Gulab Singh

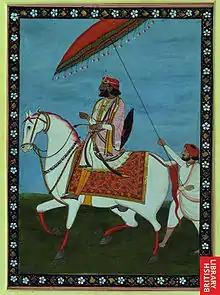
Maharaja Gulab Singh rides a well decorated white stallion across a green field. Circa 1840-45.

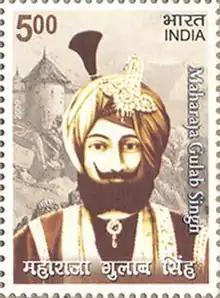
500 paise postal stamp of Maharaja Gulab Singh released by Government of India on October 21, 2009

Kishore Singh died in 1822 and Gulab Singh was confirmed as Raja of Jammu by his suzerain, Ranjit Singh. Shortly afterward, Gulab Singh secured a formal declaration of renunciation from his kinsman, the deposed Raja Jit Singh.